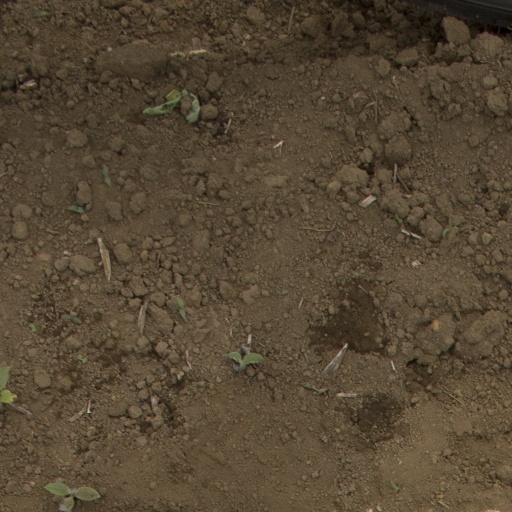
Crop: Jerusalem artichoke